Monument to the Soviet Army, Sofia

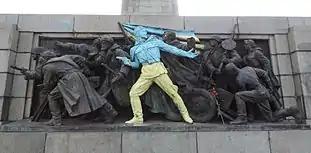

On 23 February 2014, the monument was once more painted by unknown perpetrators, this time the statue of one of the soldiers and the flag above it were painted in the national colours of Ukraine. The phrase "Glory to Ukraine" was written in Ukrainian on the monument, as well as a reference to Russian President Vladimir Putin (who was called "Kaputin", from the German "kaputt", meaning broken). The act was in support of the 2014 Ukrainian Revolution. The same day a photo of the painted monument became Best of the Day in Euronews with the title: "Bulgaria: Glory to Ukraine."